Nedra Talley

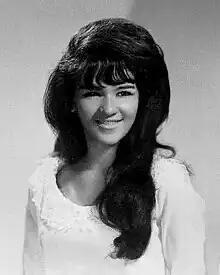
Talley in 1966

Nedra Talley (born January 27, 1946), now known as Nedra Talley-Ross, is an American singer. She is best known as a former member of the girl group the Ronettes, in which she performed with her cousins Ronnie and Estelle Bennett. Since Ronnie's death in 2022, Talley is the last surviving original member of the group.